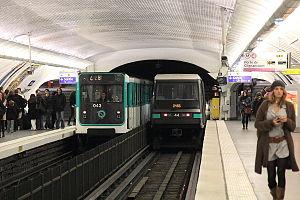
Le métro de Paris est l'un des systèmes de transport en commun desservant la ville de Paris et son agglomération. Exploité par la Régie autonome des transports parisiens, il comporte seize lignes, essentiellement souterraines, totalisant près de 220 kilomètres. Devenu l'un des symboles de Paris, il se caractérise par la densité de son réseau au cœur de la ville et par son style architectural homogène influencé par l'Art nouveau.
Odéon est une station des lignes 4 et 10 du métro de Paris, située dans le 6ᵉ arrondissement de Paris.